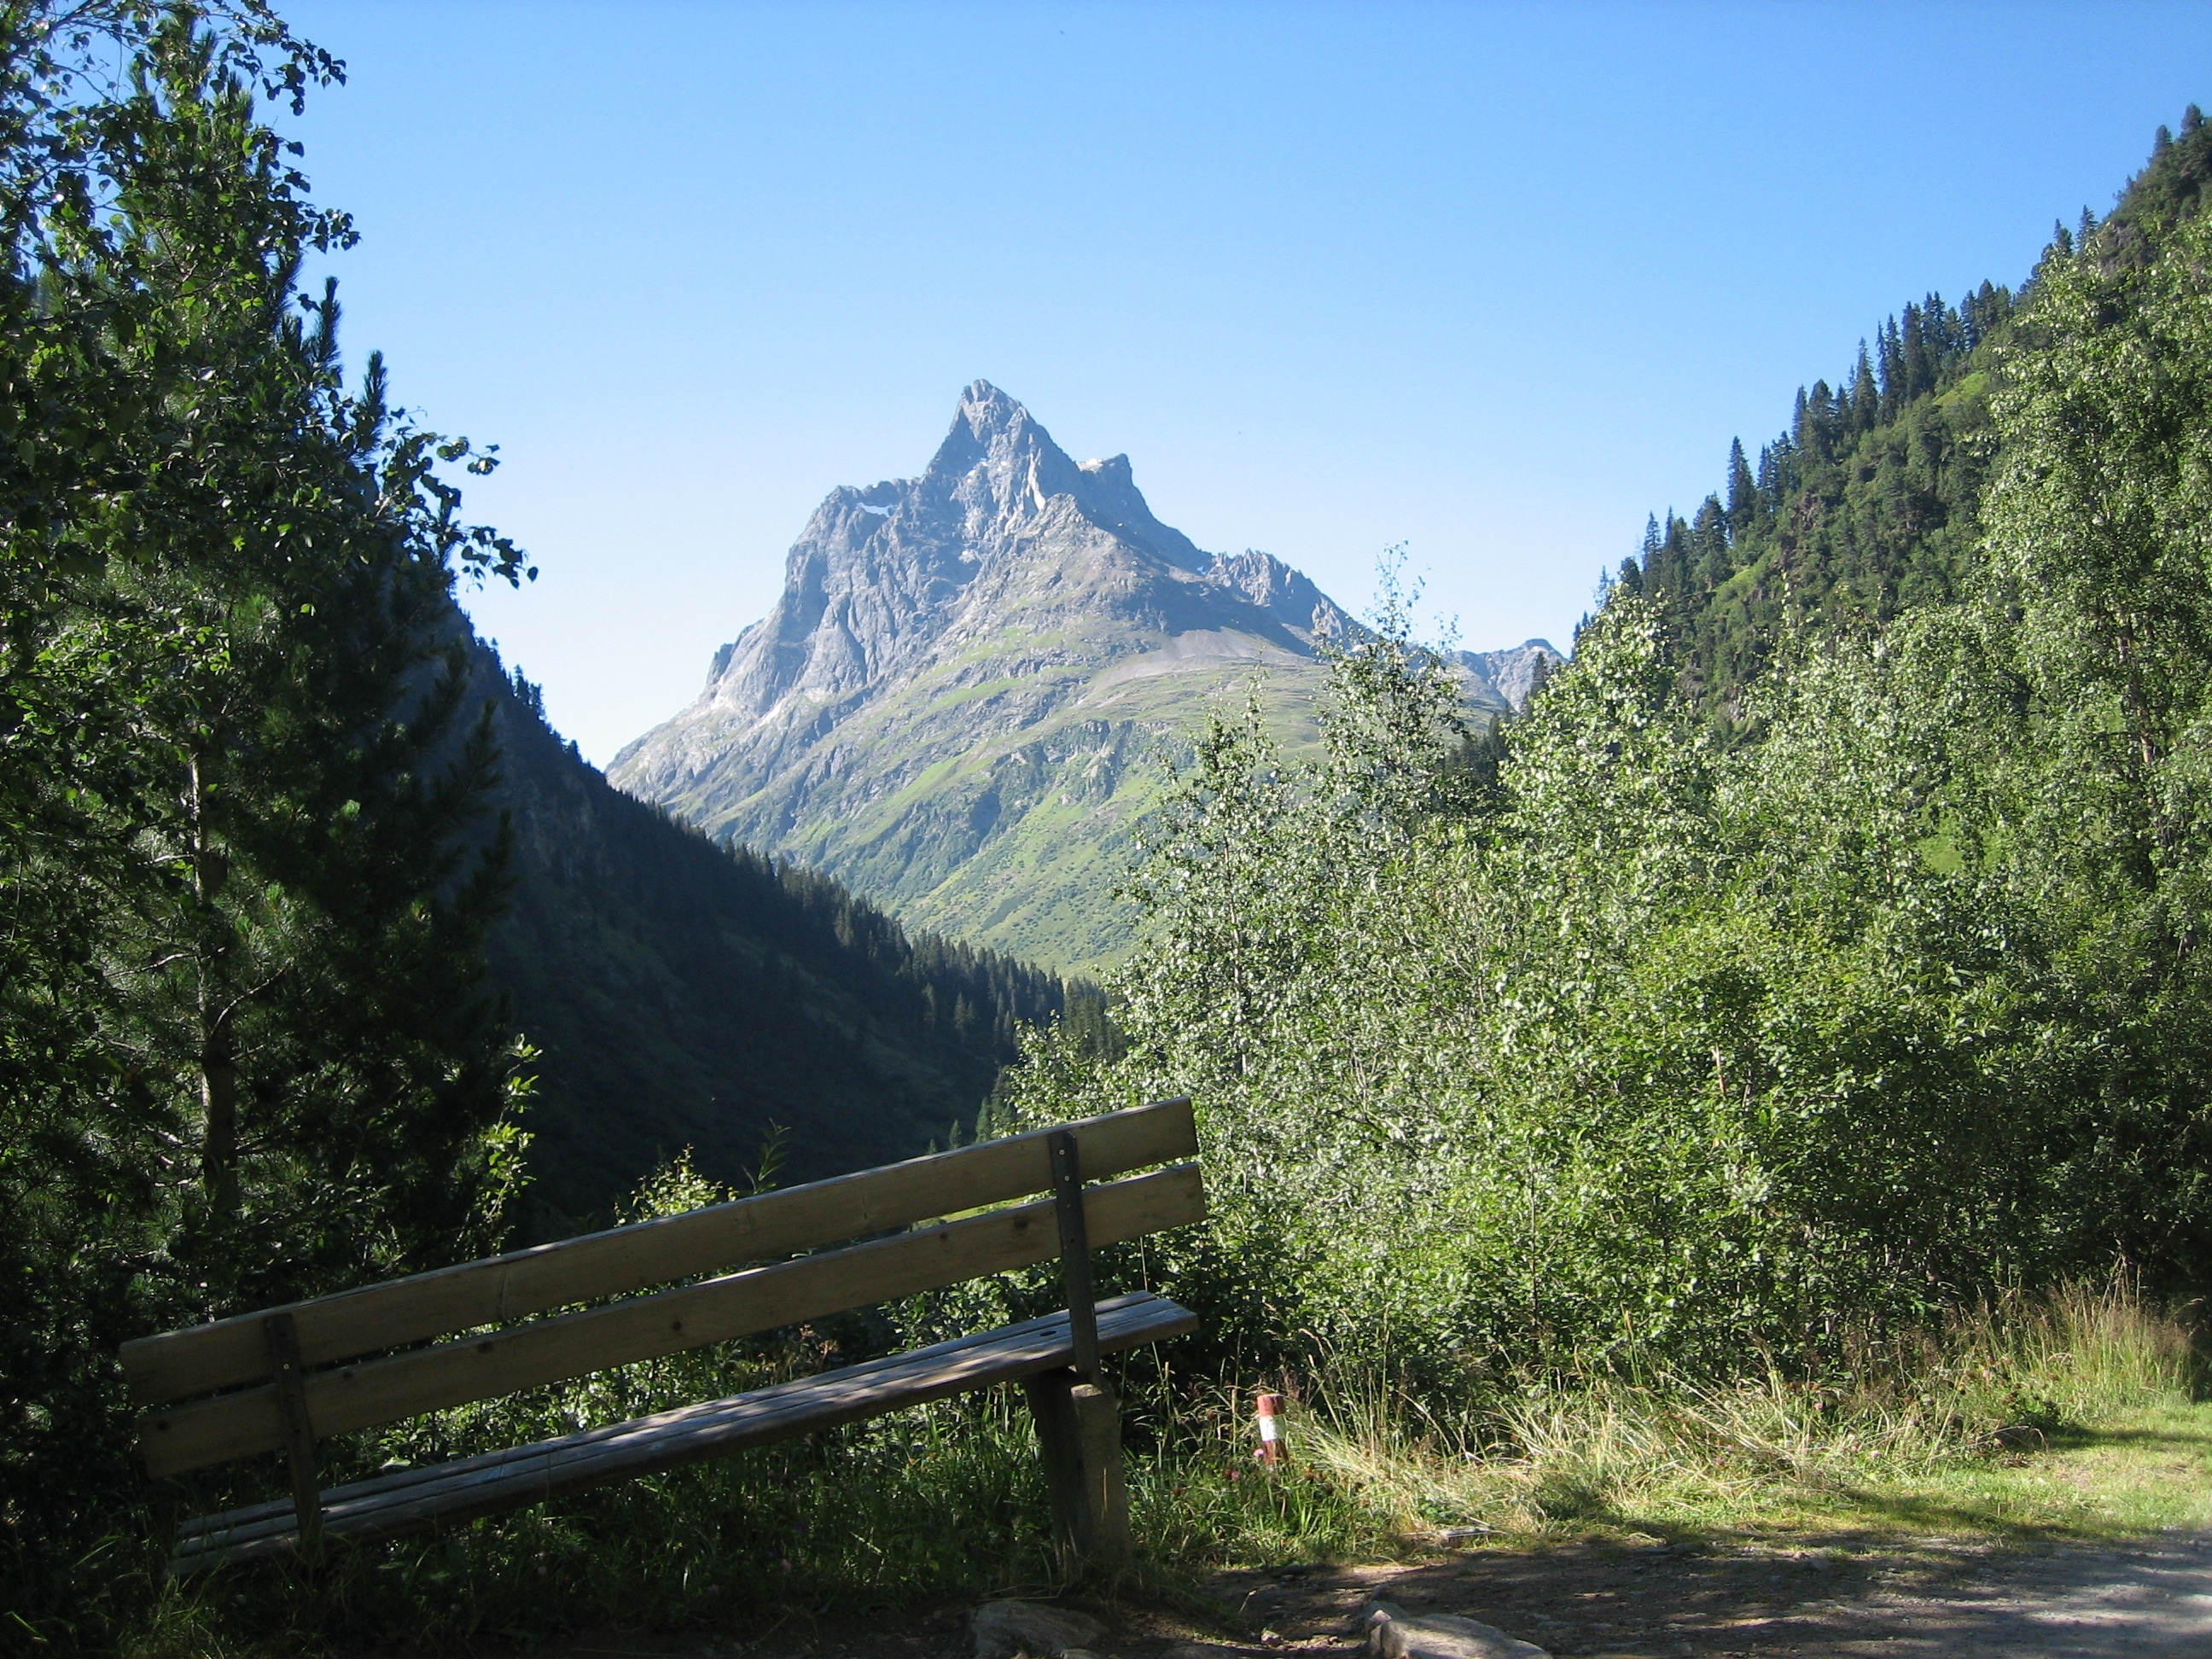
nature, wilderness, walking, mountain, hiking, trail, meadow, lake, adventure, river, valley, mountain range, alpine, national park, ridge, mountain landscape, alps, backpacking, landform, mountain pass, geographical feature, mountainous landforms